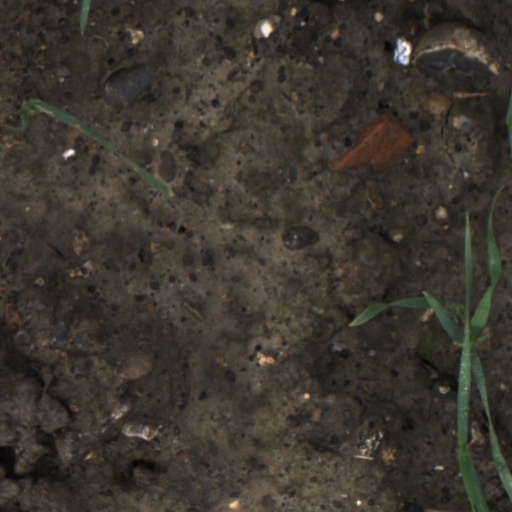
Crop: wheat